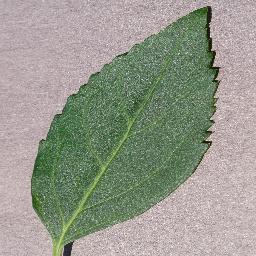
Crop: cherry
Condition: (including_sour)_healthy